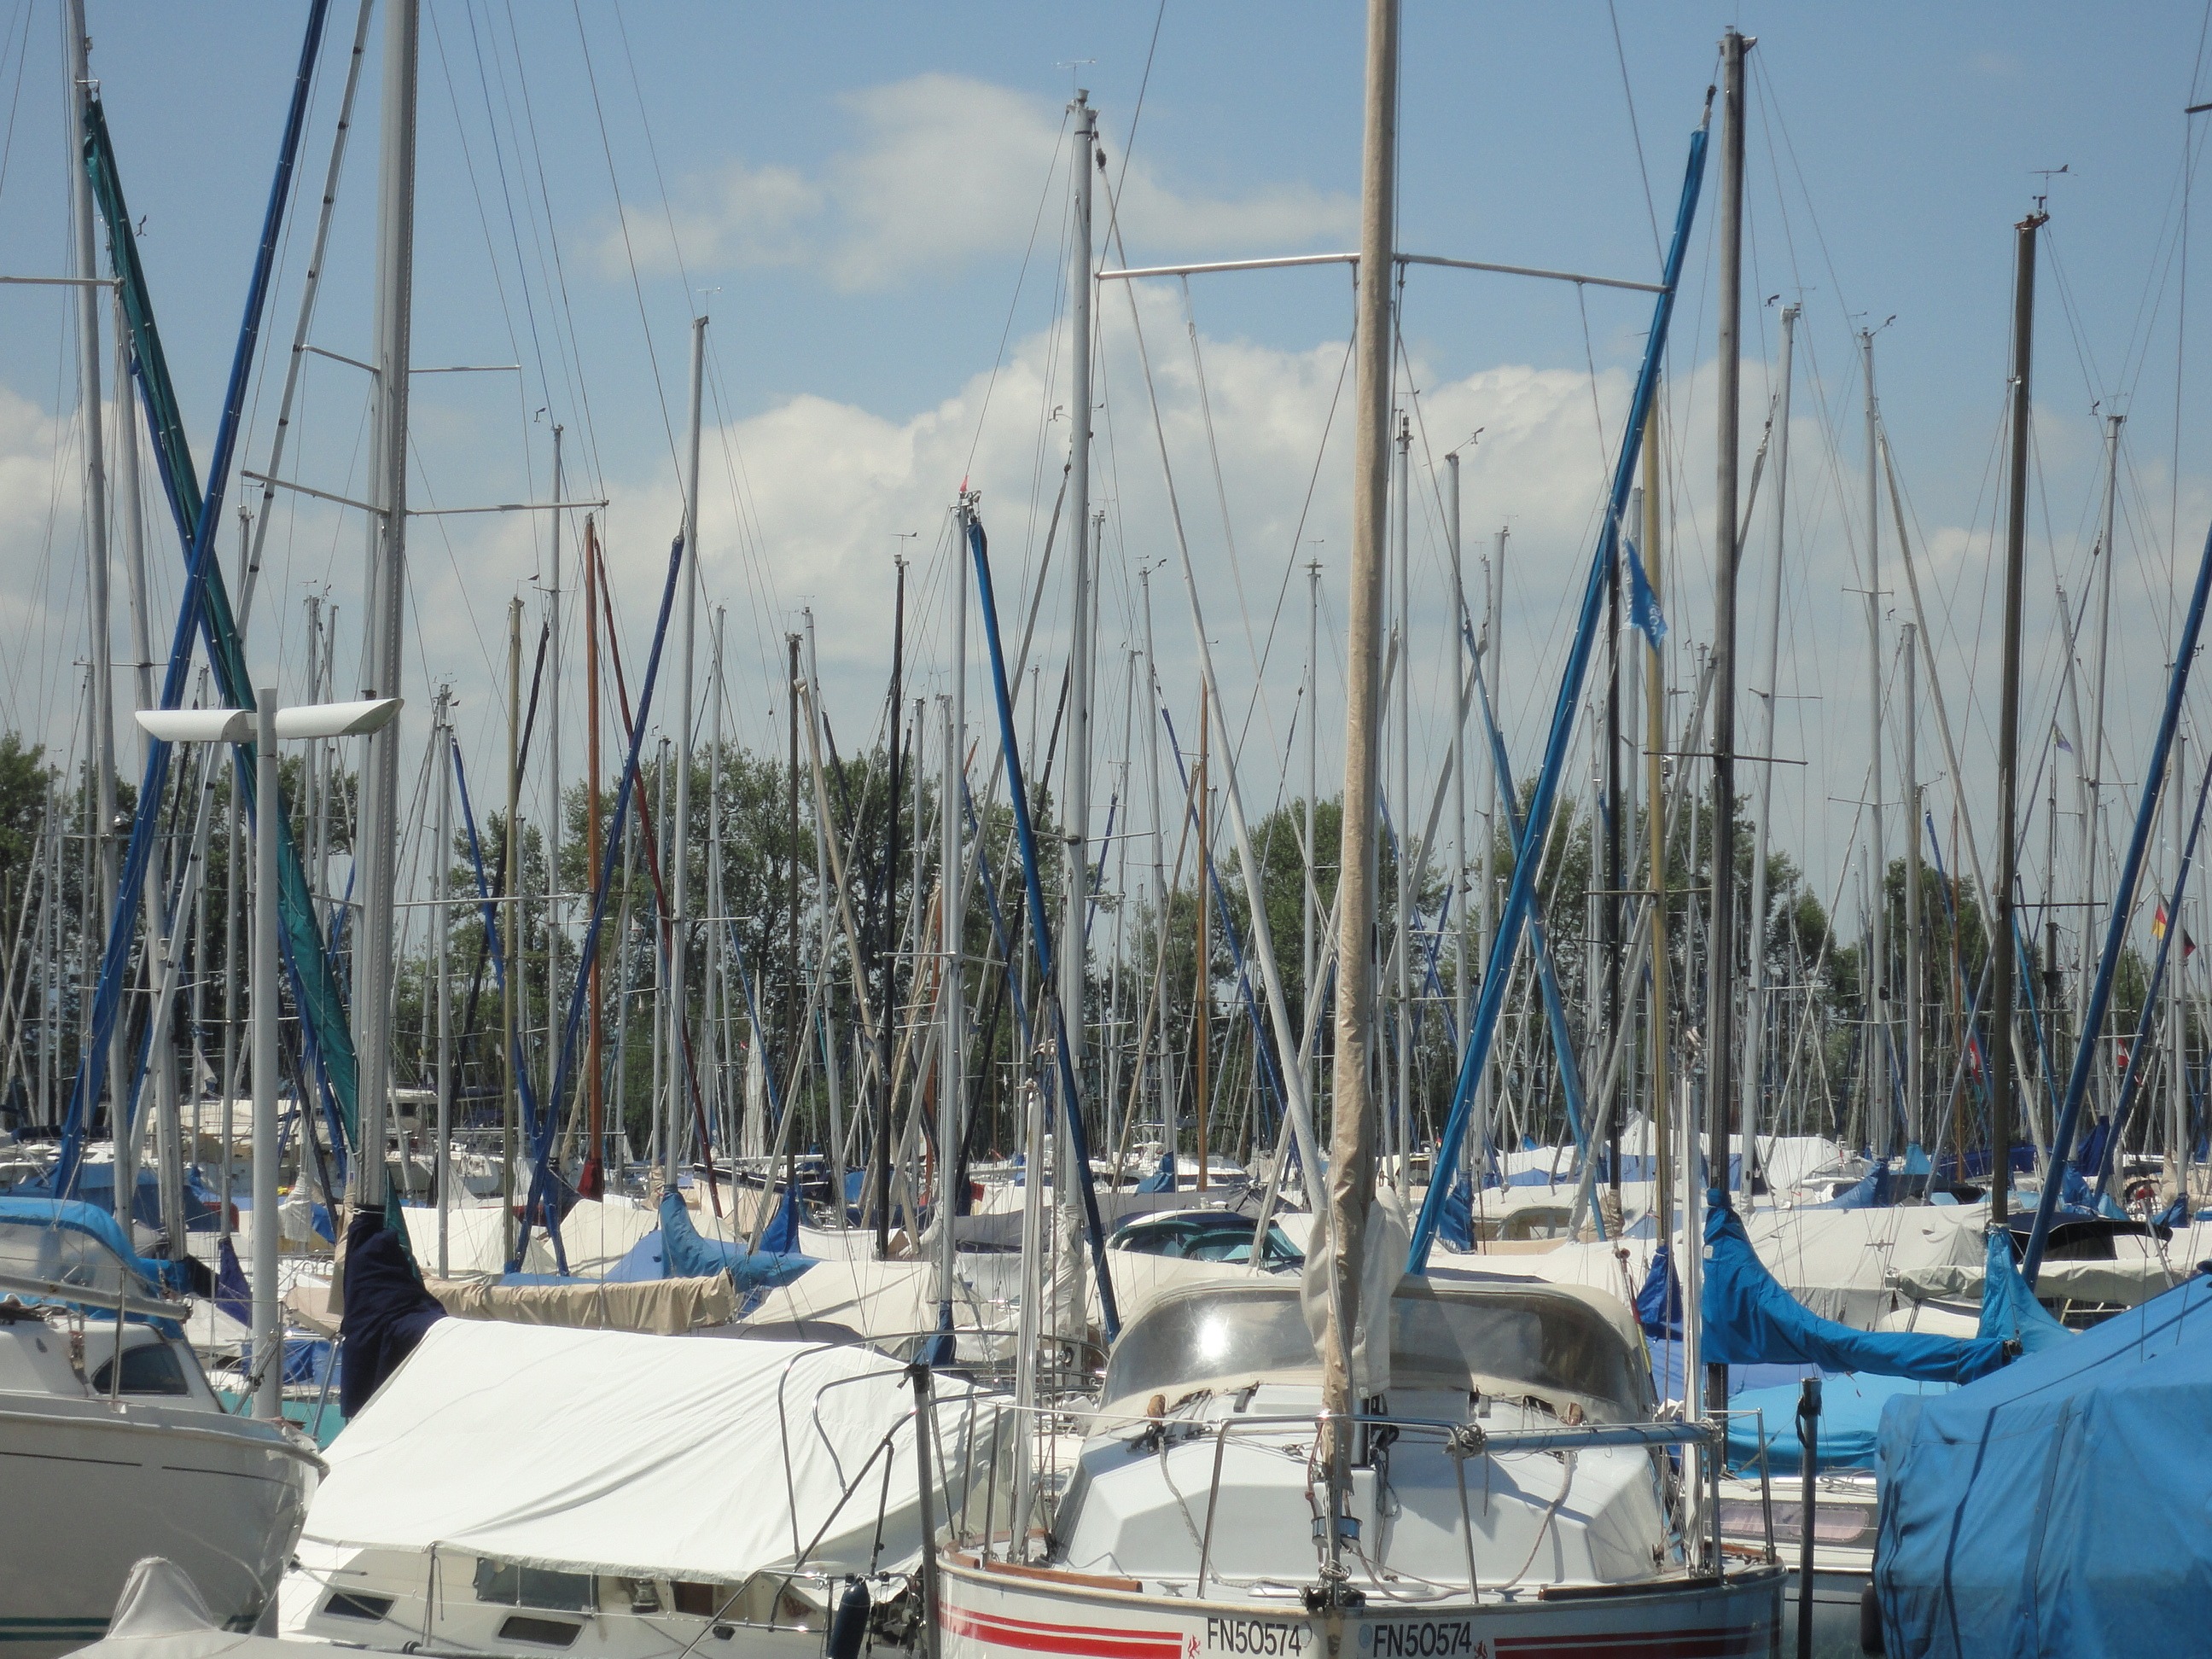
dock, boat, vehicle, mast, sailing, yacht, marina, port, sailboat, ships, sail, watercraft, meersburg, sailing ship, lake constance, sail masts, boats harbor